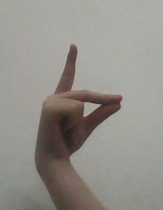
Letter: ta